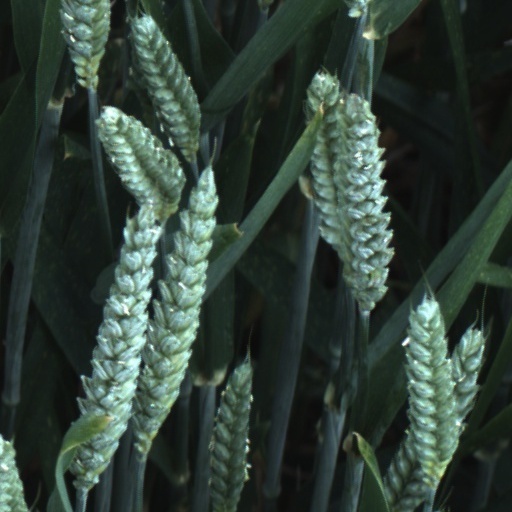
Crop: wheat